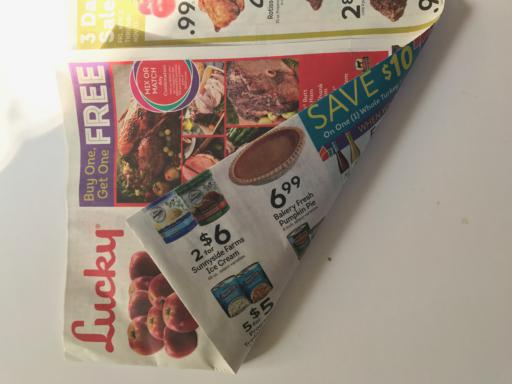
Waste category: paper